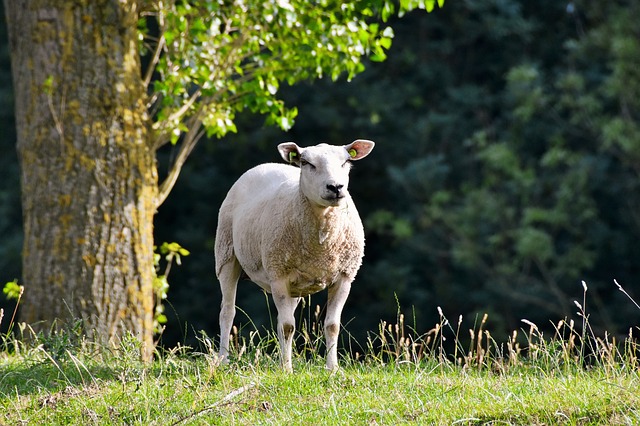
Label: sheep